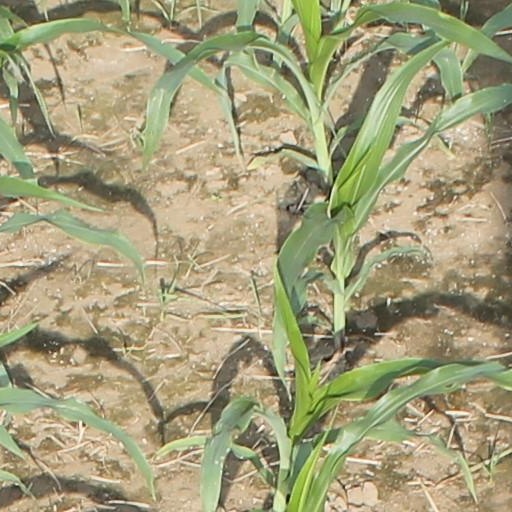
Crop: maize; corn